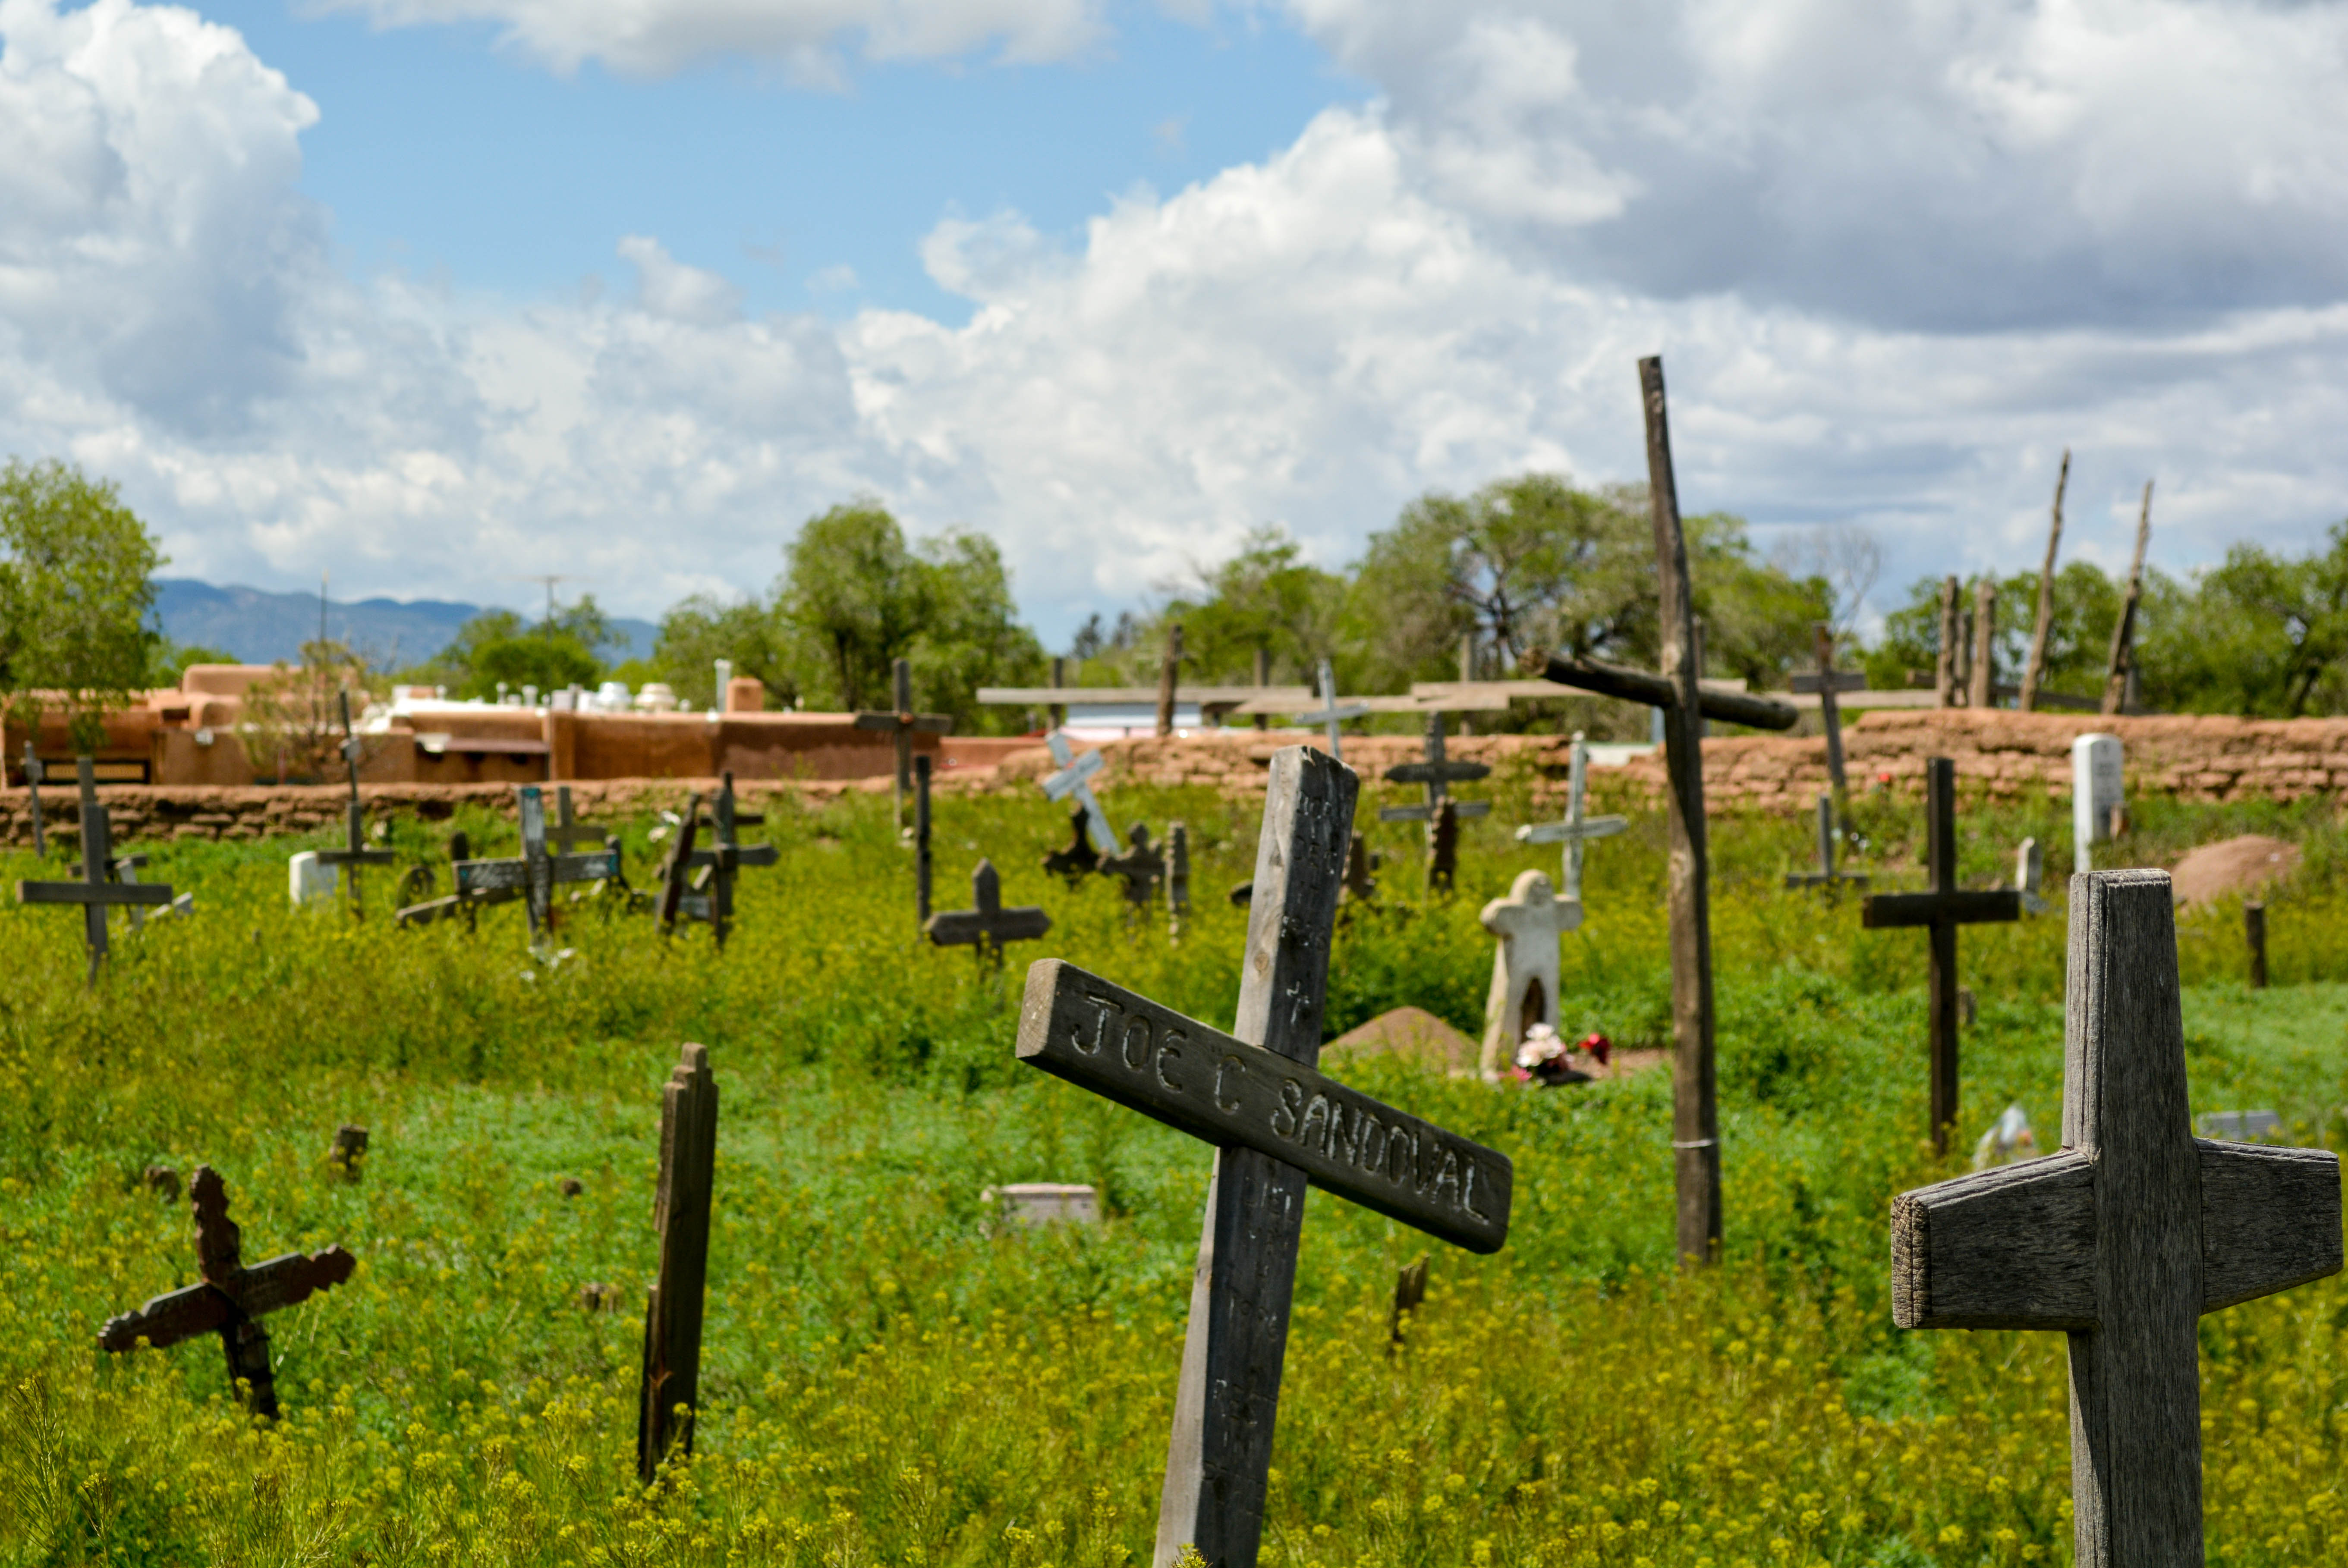
landscape, meadow, pasture, cemetery, agriculture, clouds, santafe, truchas, northernnewmexico, pueblosantafe, rural area, geographical feature